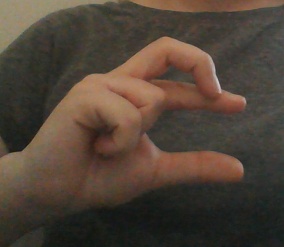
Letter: thal